The Sangbad

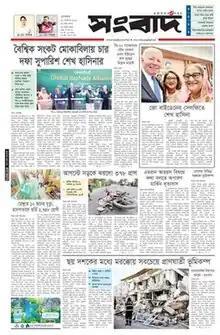
10-09-2023 cover of "The Sangbad".

The Sangbad is a Bengali-language daily newspaper, founded in 1951 and published from Dhaka, Bangladesh. It is the oldest newspaper in Bangladesh.